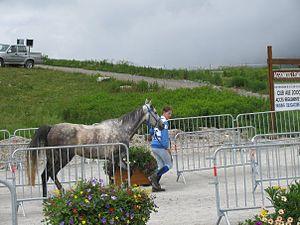
Un trotting lors du contrôle vétérinaire d'une course d'endurance
L'endurance est une course de fond pratiquée à cheval et en pleine nature, dans laquelle le but est de parcourir une longue distance : de 20 km à 160 km en une journée, ou 2 × 100 km sur deux jours. Cette course chronométrée doit être réalisée le plus rapidement possible tout en conservant une monture en parfait état de santé. Des contrôles vétérinaires obligatoires sont effectués de façon régulière tout au long du parcours. Ils garantissent la bonne santé du cheval car en cas de doute celui-ci est disqualifié. Tout au long de l'épreuve, l'effort de l'animal doit donc être maîtrisé.